Case Closed season 9

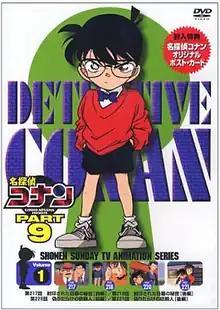
The cover of the first DVD compilation for season nine of "Detective Conan" released by Shogakukan

The ninth season of the "Case Closed" anime was directed by Yasuichiro Yamamoto and produced by TMS Entertainment and Yomiuri Telecasting Corporation. The series is based on Gosho Aoyama's "Case Closed" manga series. In Japan, the series is titled but was changed due to legal issues with the title "Detective Conan". The episodes' plot follows Conan Edogawa's daily adventures.